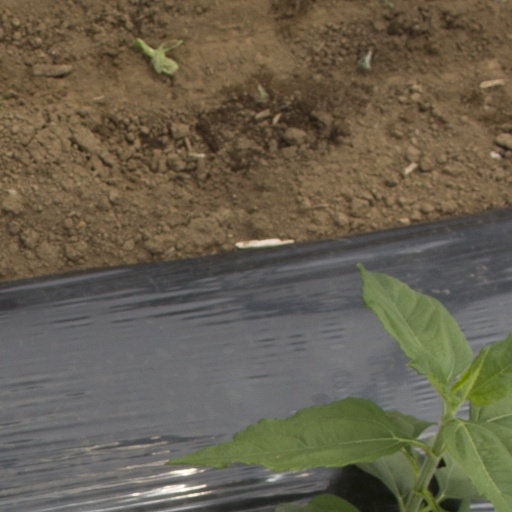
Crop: Jerusalem artichoke